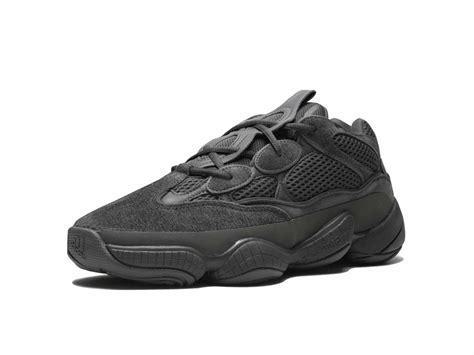
Brand: Adidas
Model: Yeezy